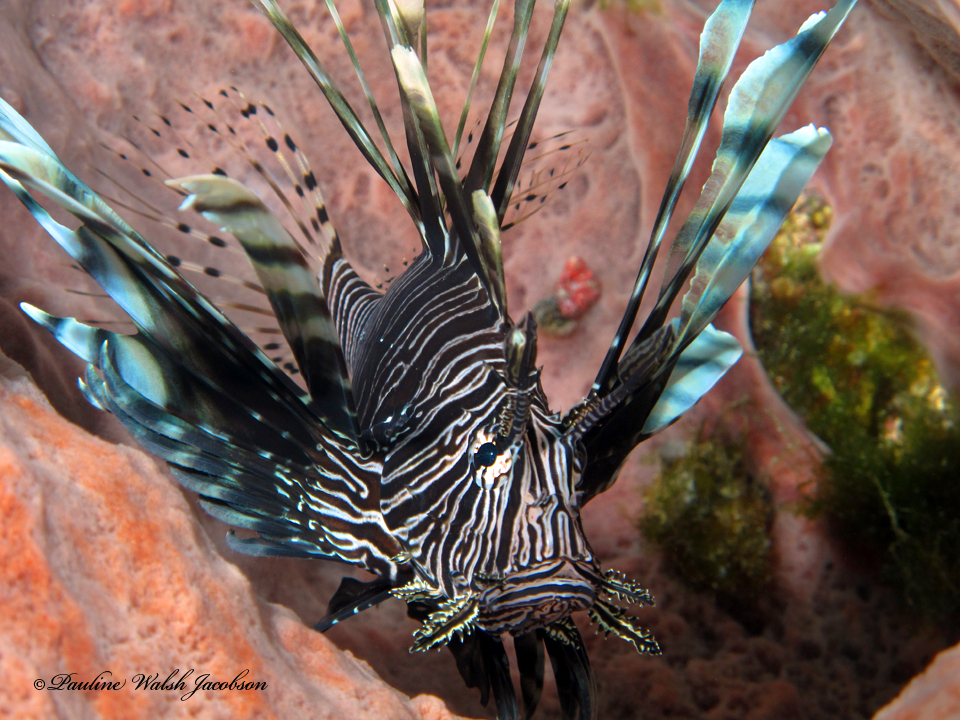
Pterois volitans (Red Lionfish)